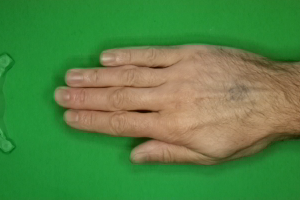
Label: paper